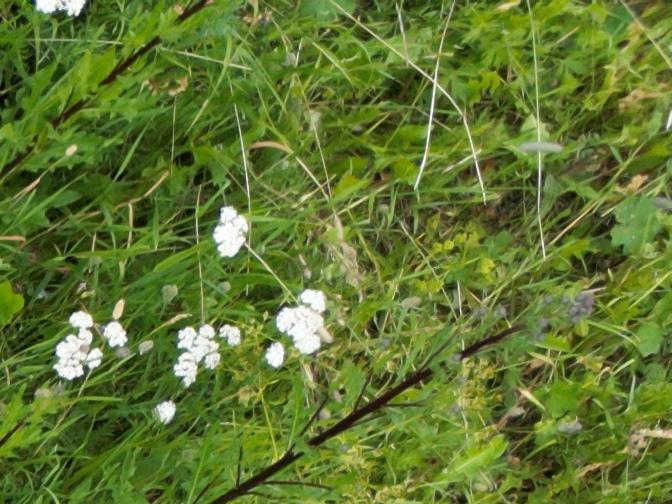
Flowers visible: yarrow flowers, yarrow flowers